Wong Hon Wai

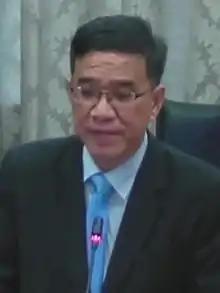
Wong in 2020

Wong Hon Wai (born 1 March 1973) is a Malaysian politician who has served as Member of the Penang State Executive Council (EXCO) in the Pakatan Rakyat (PR) state administration under former Chief Minister Lim Guan Eng from March 2008 to May 2013 as well as in the Pakatan Harapan (PH) state administration under Chief Minister Chow Kon Yeow and Member of the Penang State Legislative Assembly (MLA) for Paya Terubong since August 2023. He served as the Member of Parliament (MP) for Bukit Bendera from May 2018 to November 2022, and the MLA for Air Itam from March 2008 to May 2018. He is a member of the Democratic Action Party (DAP), a component party of the PH and formerly PR coalitions.